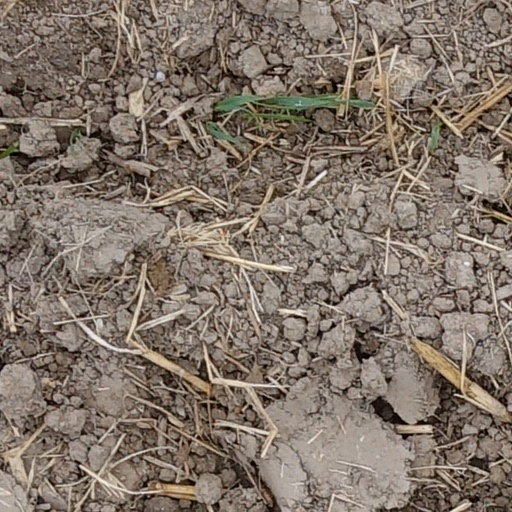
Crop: wheat